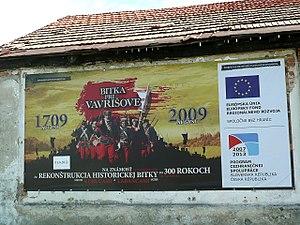
Vavrišovo est un village de Slovaquie situé dans la région de Žilina.